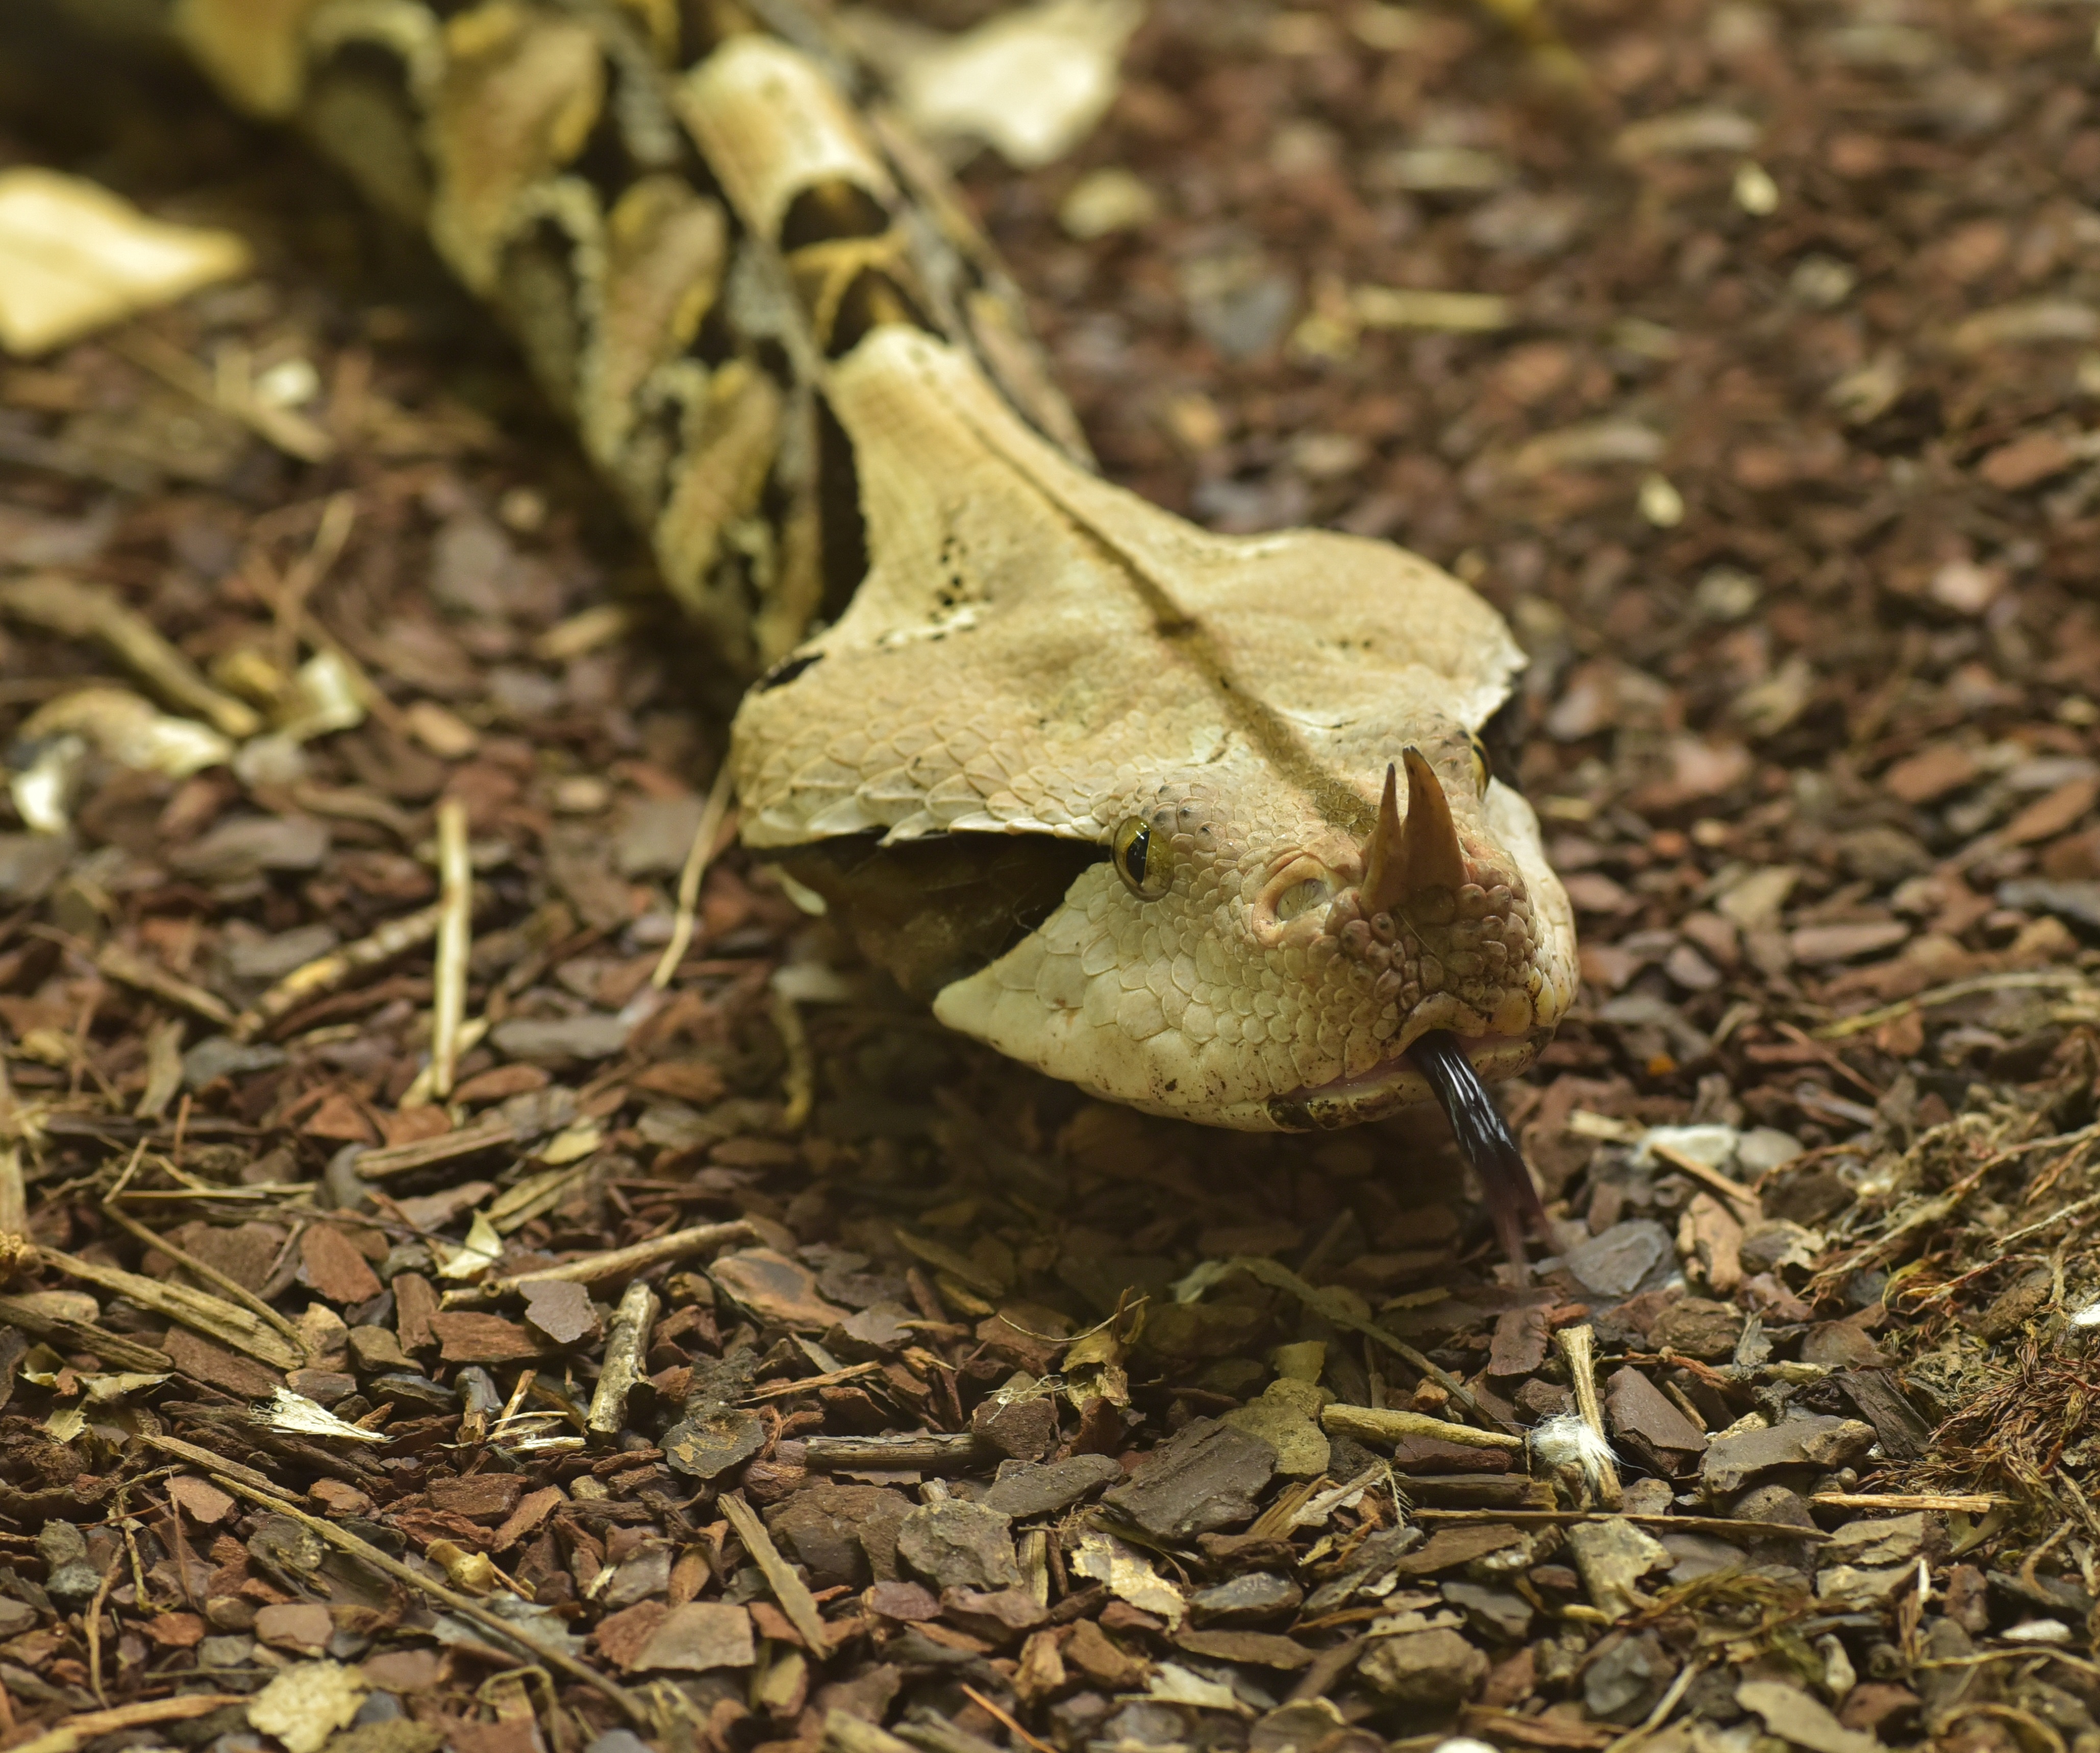
leaf, flower, wildlife, insect, autumn, soil, moth, reptile, scale, yellow, close, flora, fauna, head, toxic, lurking, snake, creature, beauty, exotic, terrarium, risk, dangerous, macro photography, snakehead, mouse hunter, terraristik, venomous snake, gabon viper, bitis gabonica